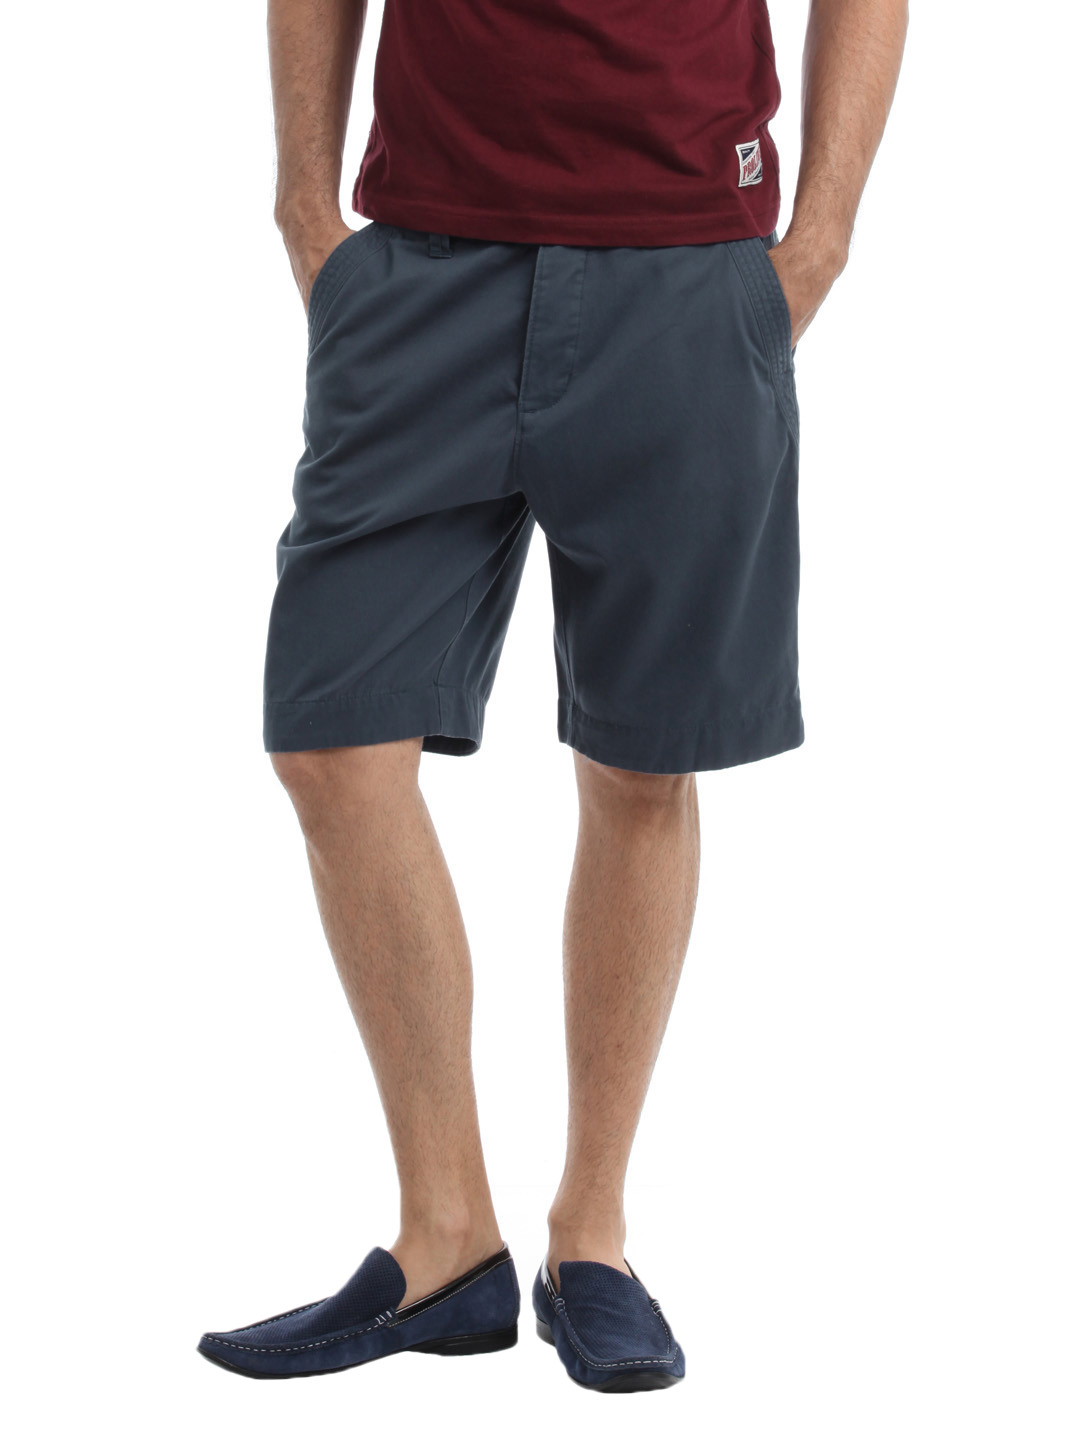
Myntra Men Blue Shorts
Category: Apparel / Bottomwear / Shorts
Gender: Men
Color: Blue
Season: Summer 2012
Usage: Casual